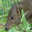
Label: shrew